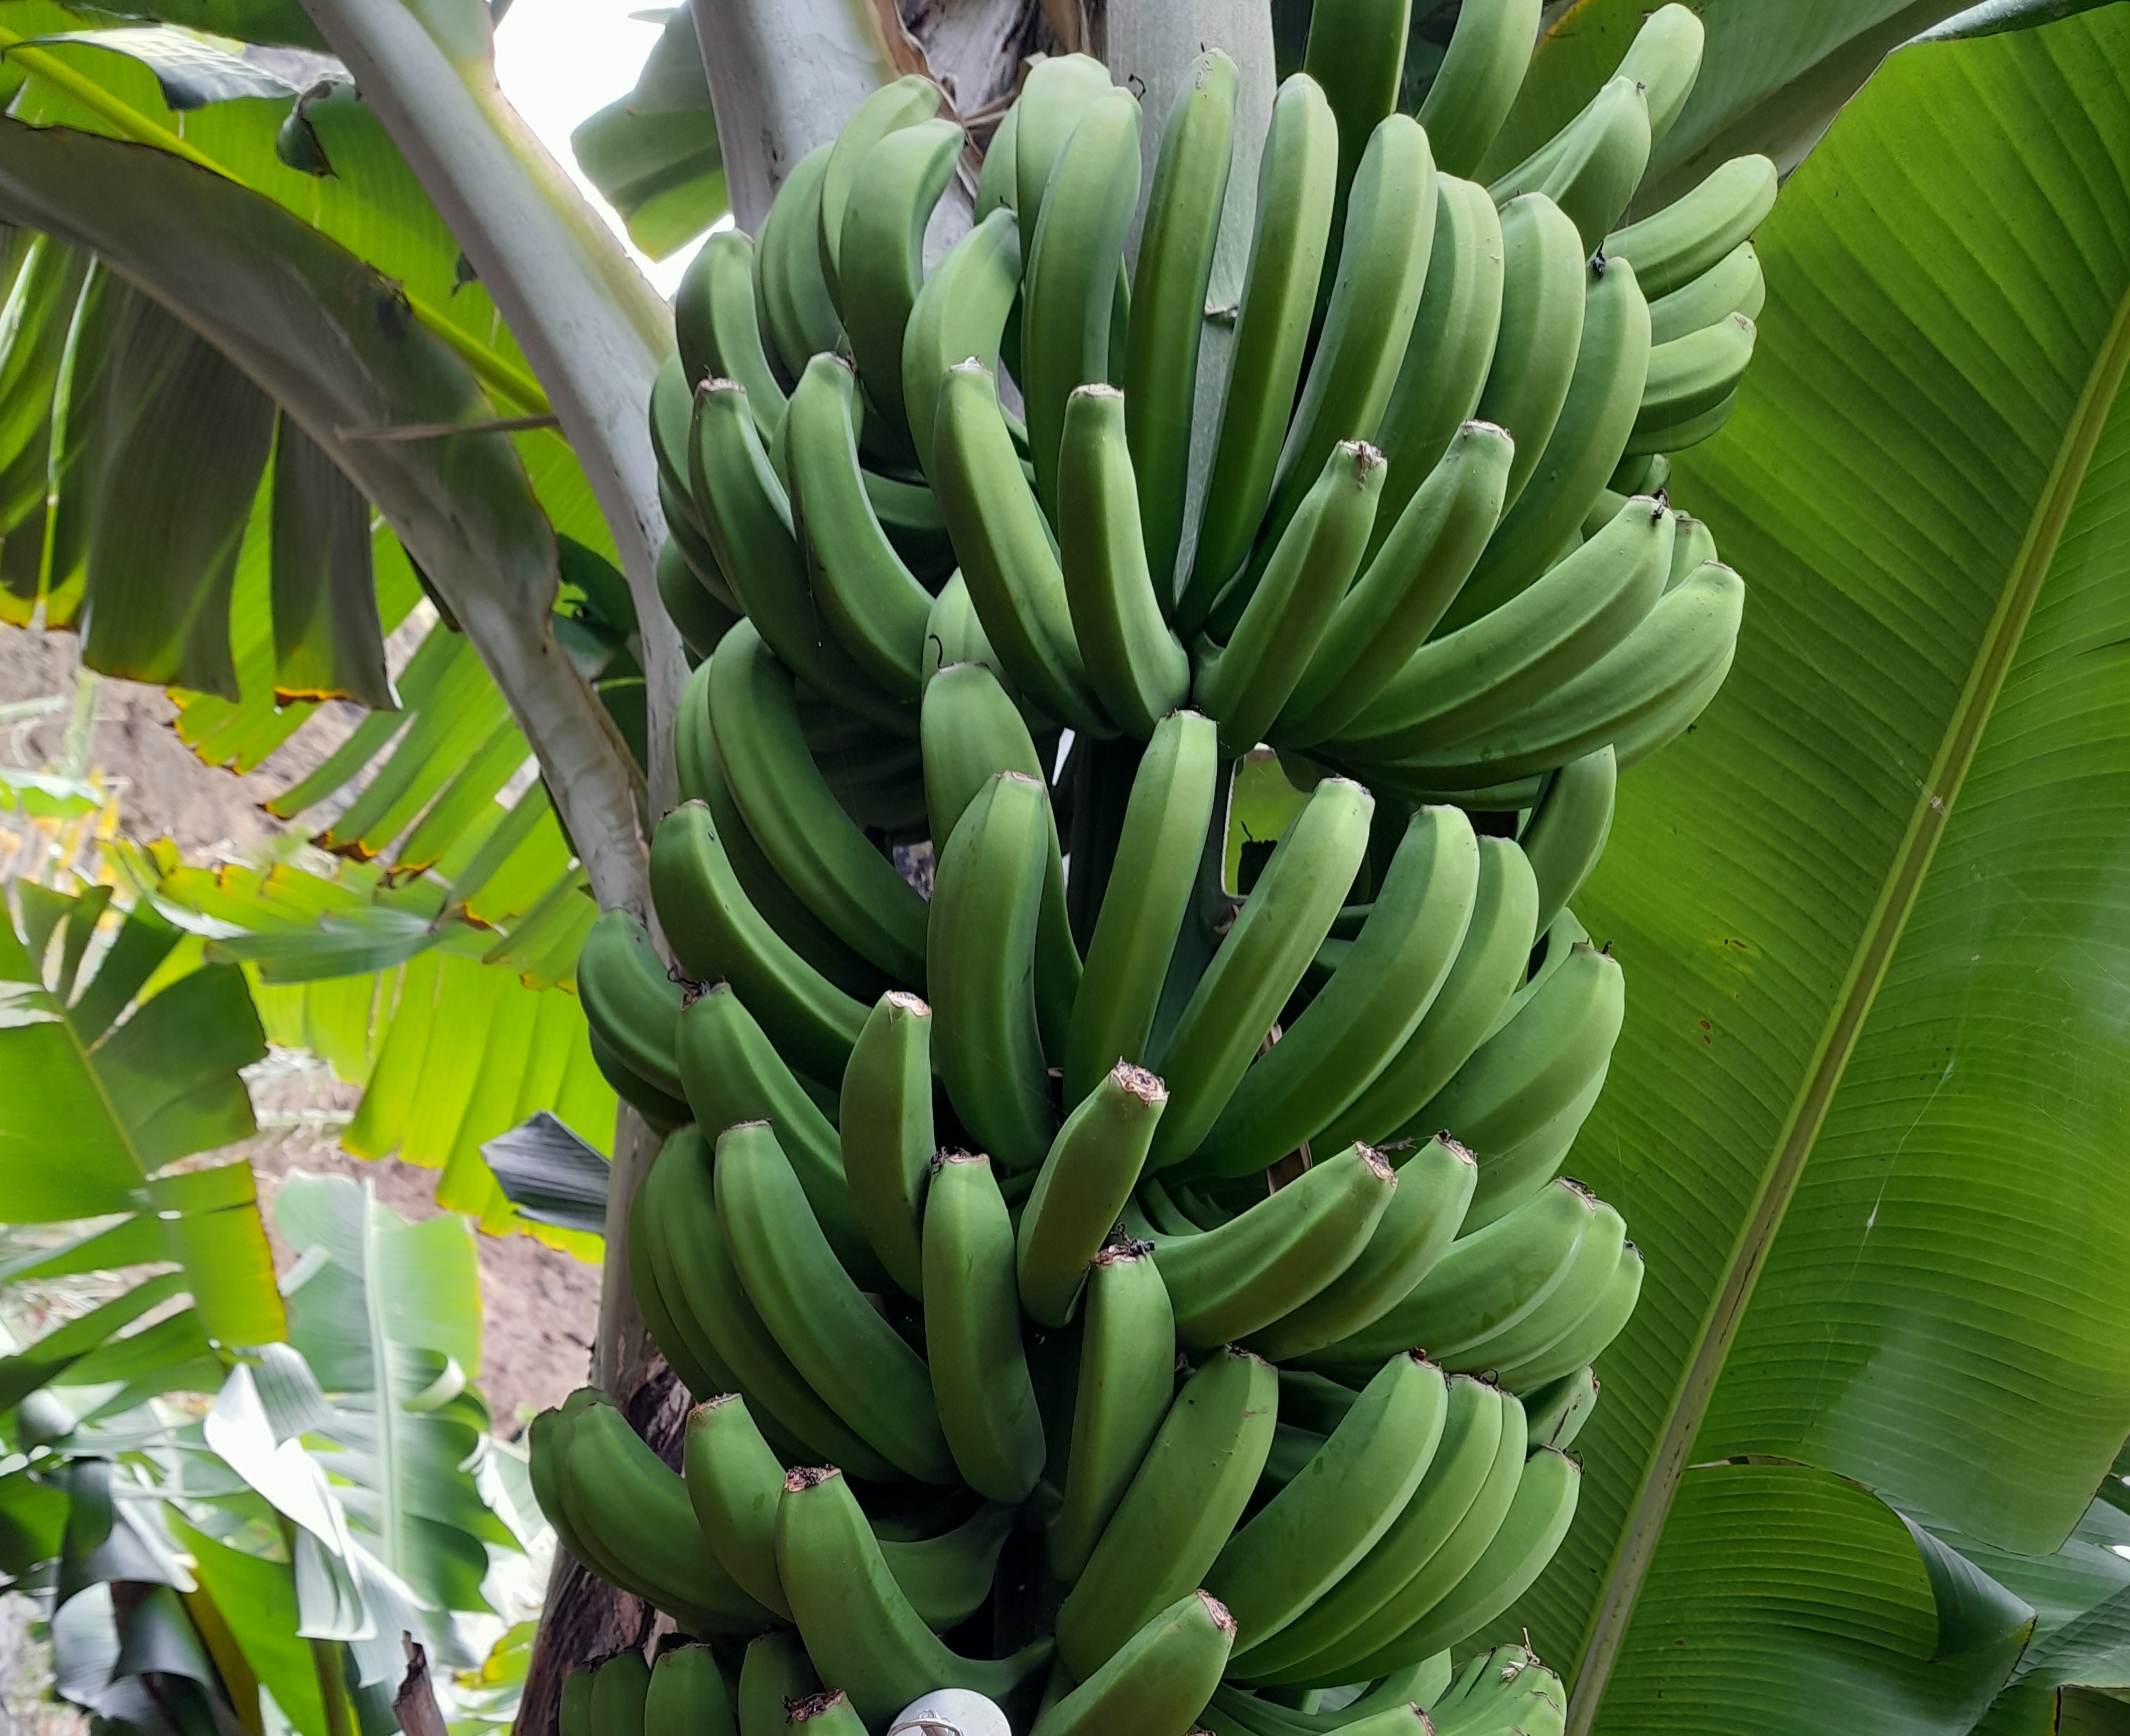
Label: Keep